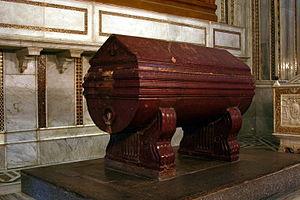
Guillaume Iᵉʳ de Sicile, dit Guillaume le Mauvais, est le second roi normand de Sicile de 1154 à 1166. Il doit sa mauvaise réputation au chroniqueur Hugues Falcand.